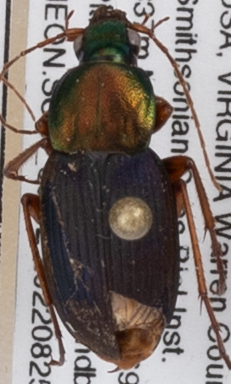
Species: Chlaenius emarginatus
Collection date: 2022-08-25
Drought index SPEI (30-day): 1.082
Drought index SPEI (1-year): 0.9
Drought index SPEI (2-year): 0.8